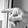
ASL letter: P